History of the motorcycle

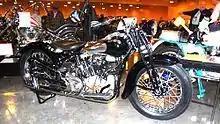
An historic V-twin American motorcycle — a 1941 Crocker

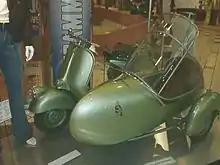
An original Vespa with sidecar

By 1920, Harley-Davidson became the largest manufacturer, with their motorcycles being sold by dealers in 67 countries.